Unconference

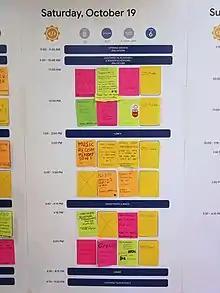
Open space session scheduling at an unconference

An unconference is a participant-driven meeting. The term "unconference" has been applied to a wide range of gatherings that try to avoid hierarchical aspects of a conventional conference, such as sponsored presentations and top-down organization.